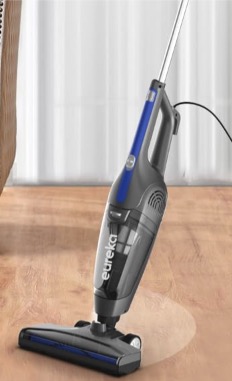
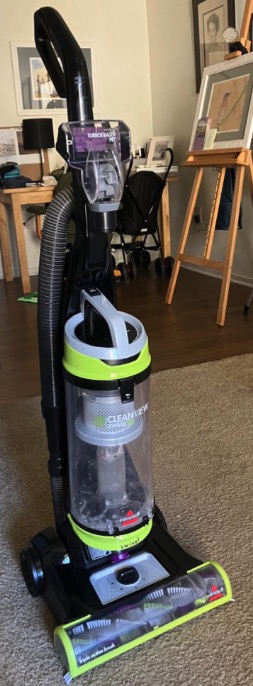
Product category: items_vacuum
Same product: no